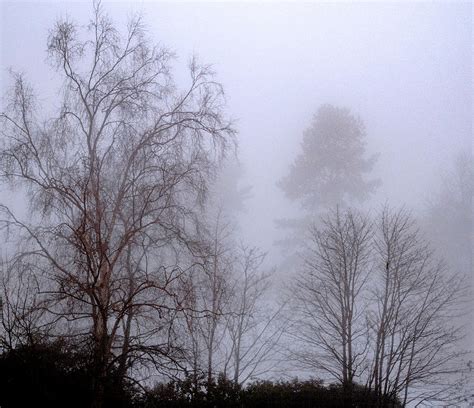
Weather: foggy or hazy